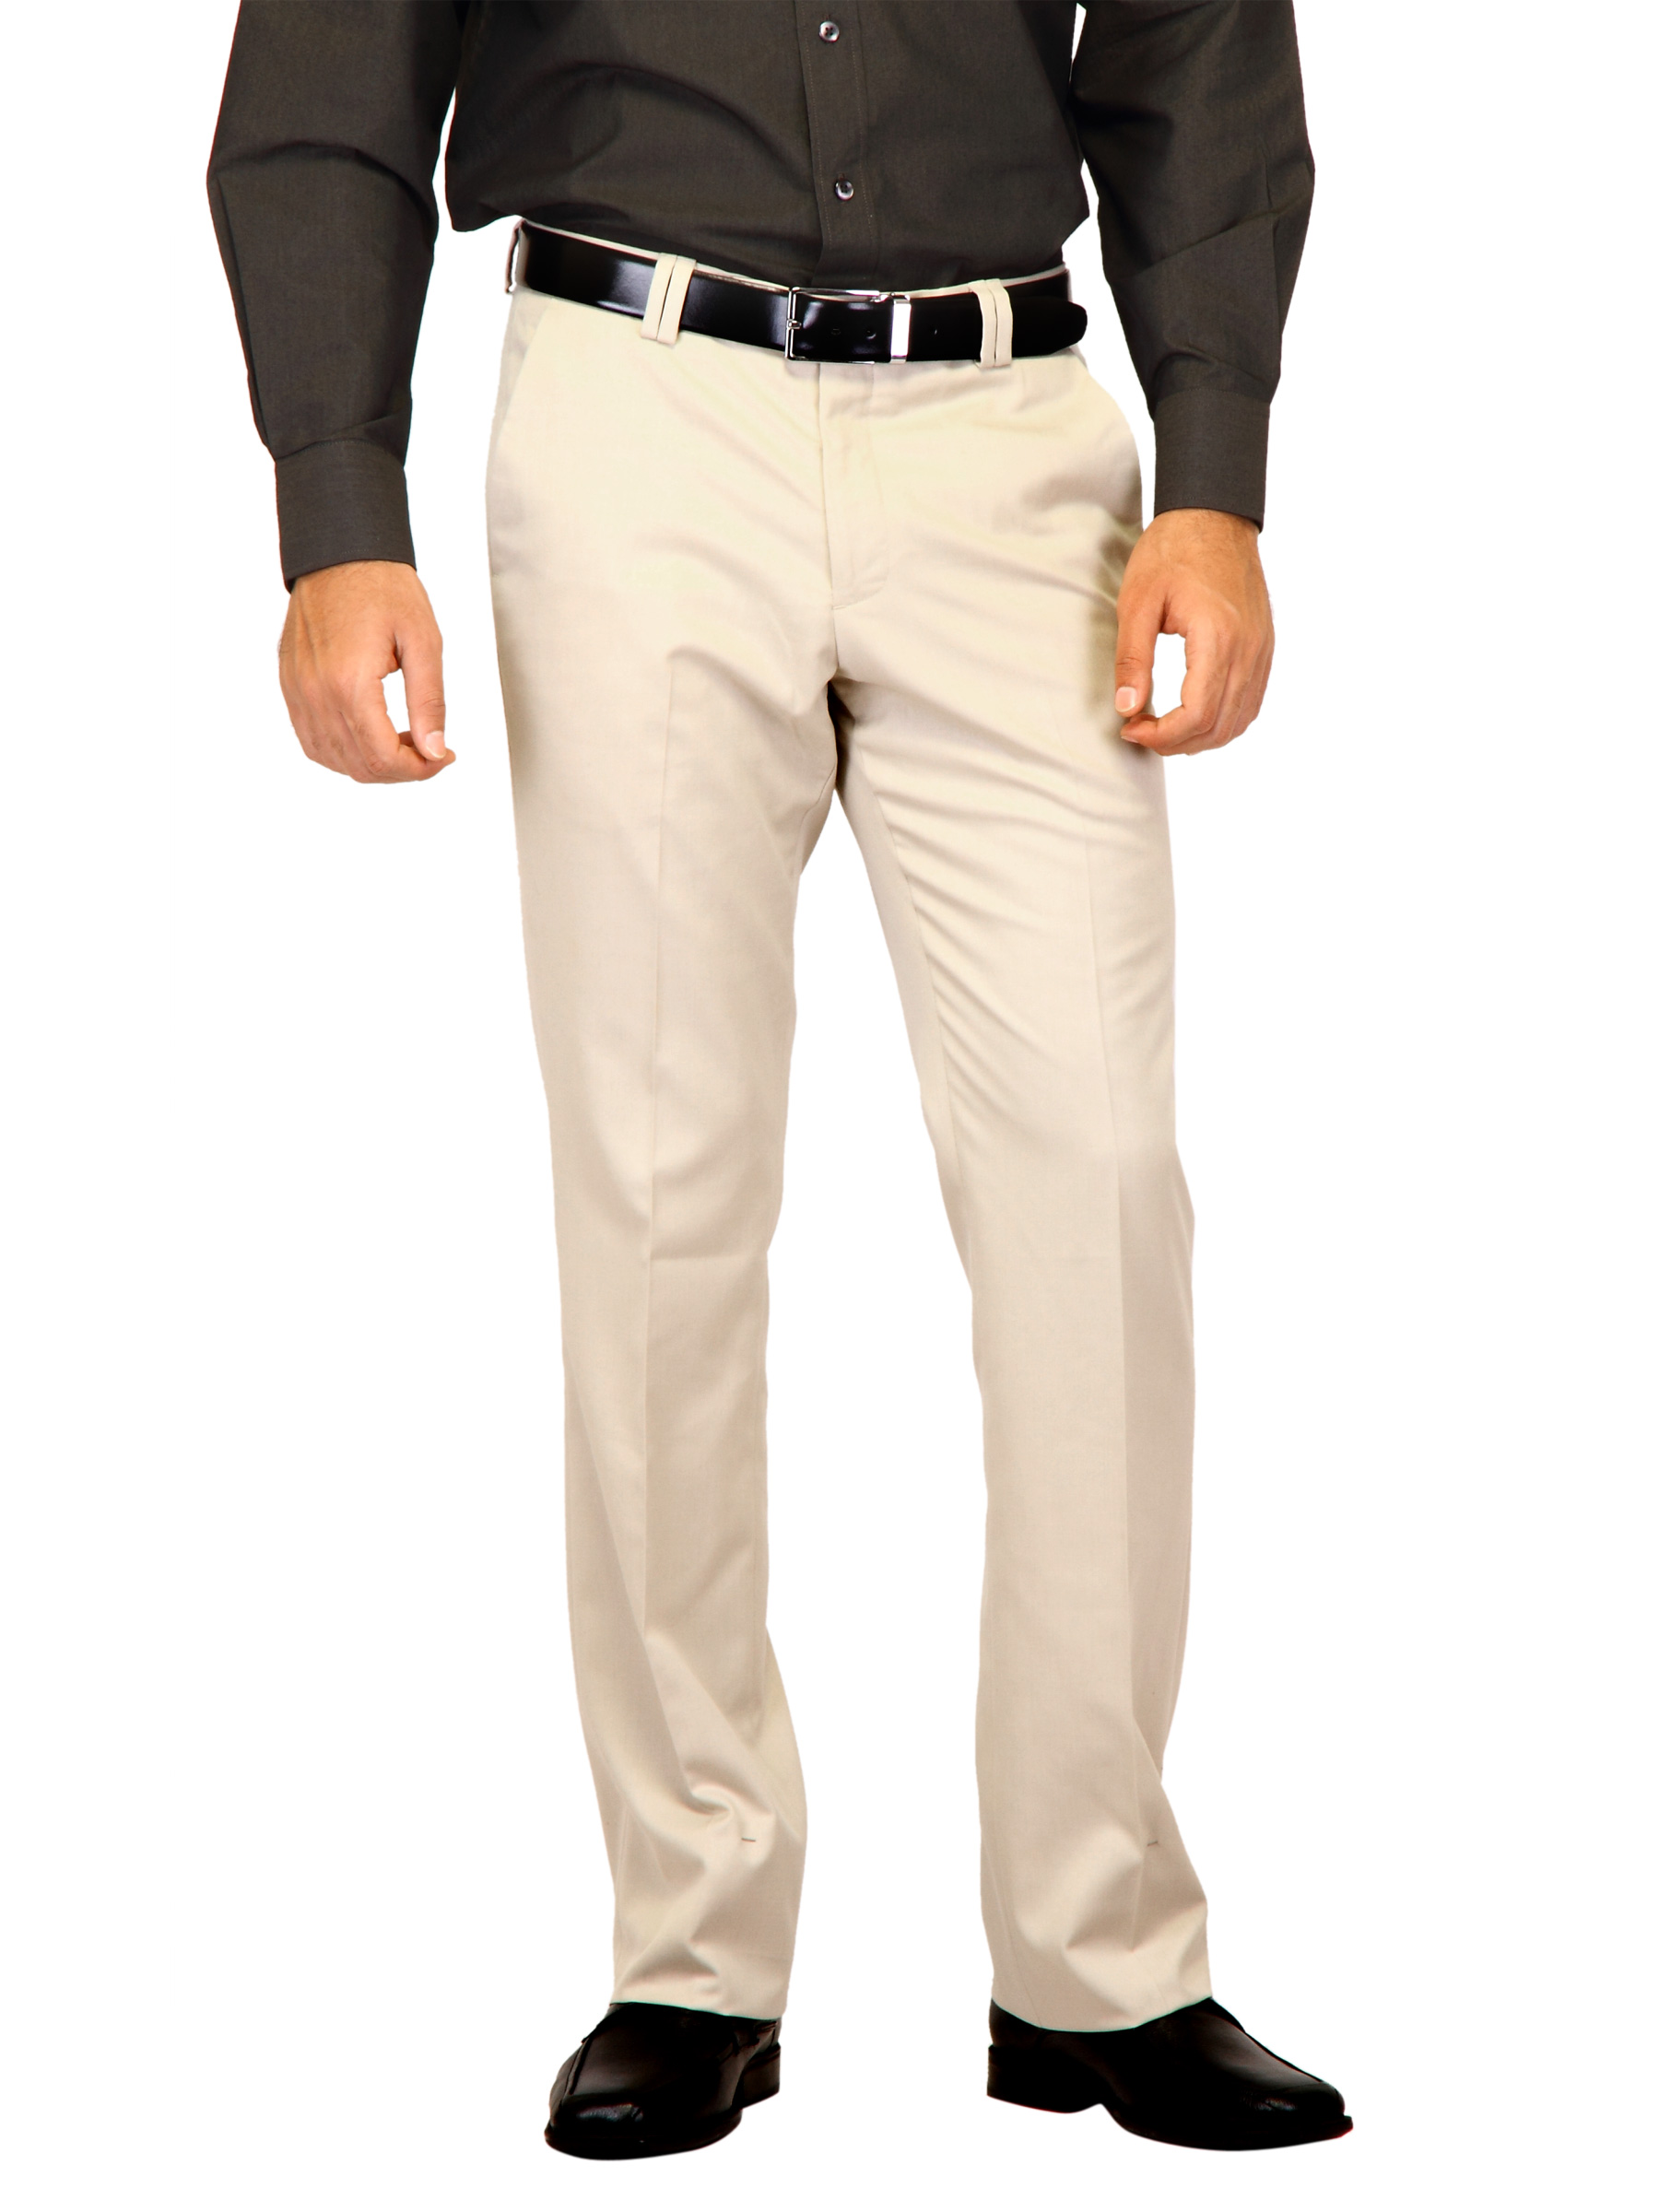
Indigo Nation Men Cream Trouser Cream Trousers
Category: Apparel / Bottomwear / Trousers
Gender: Men
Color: Cream
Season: Fall 2011
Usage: Formal